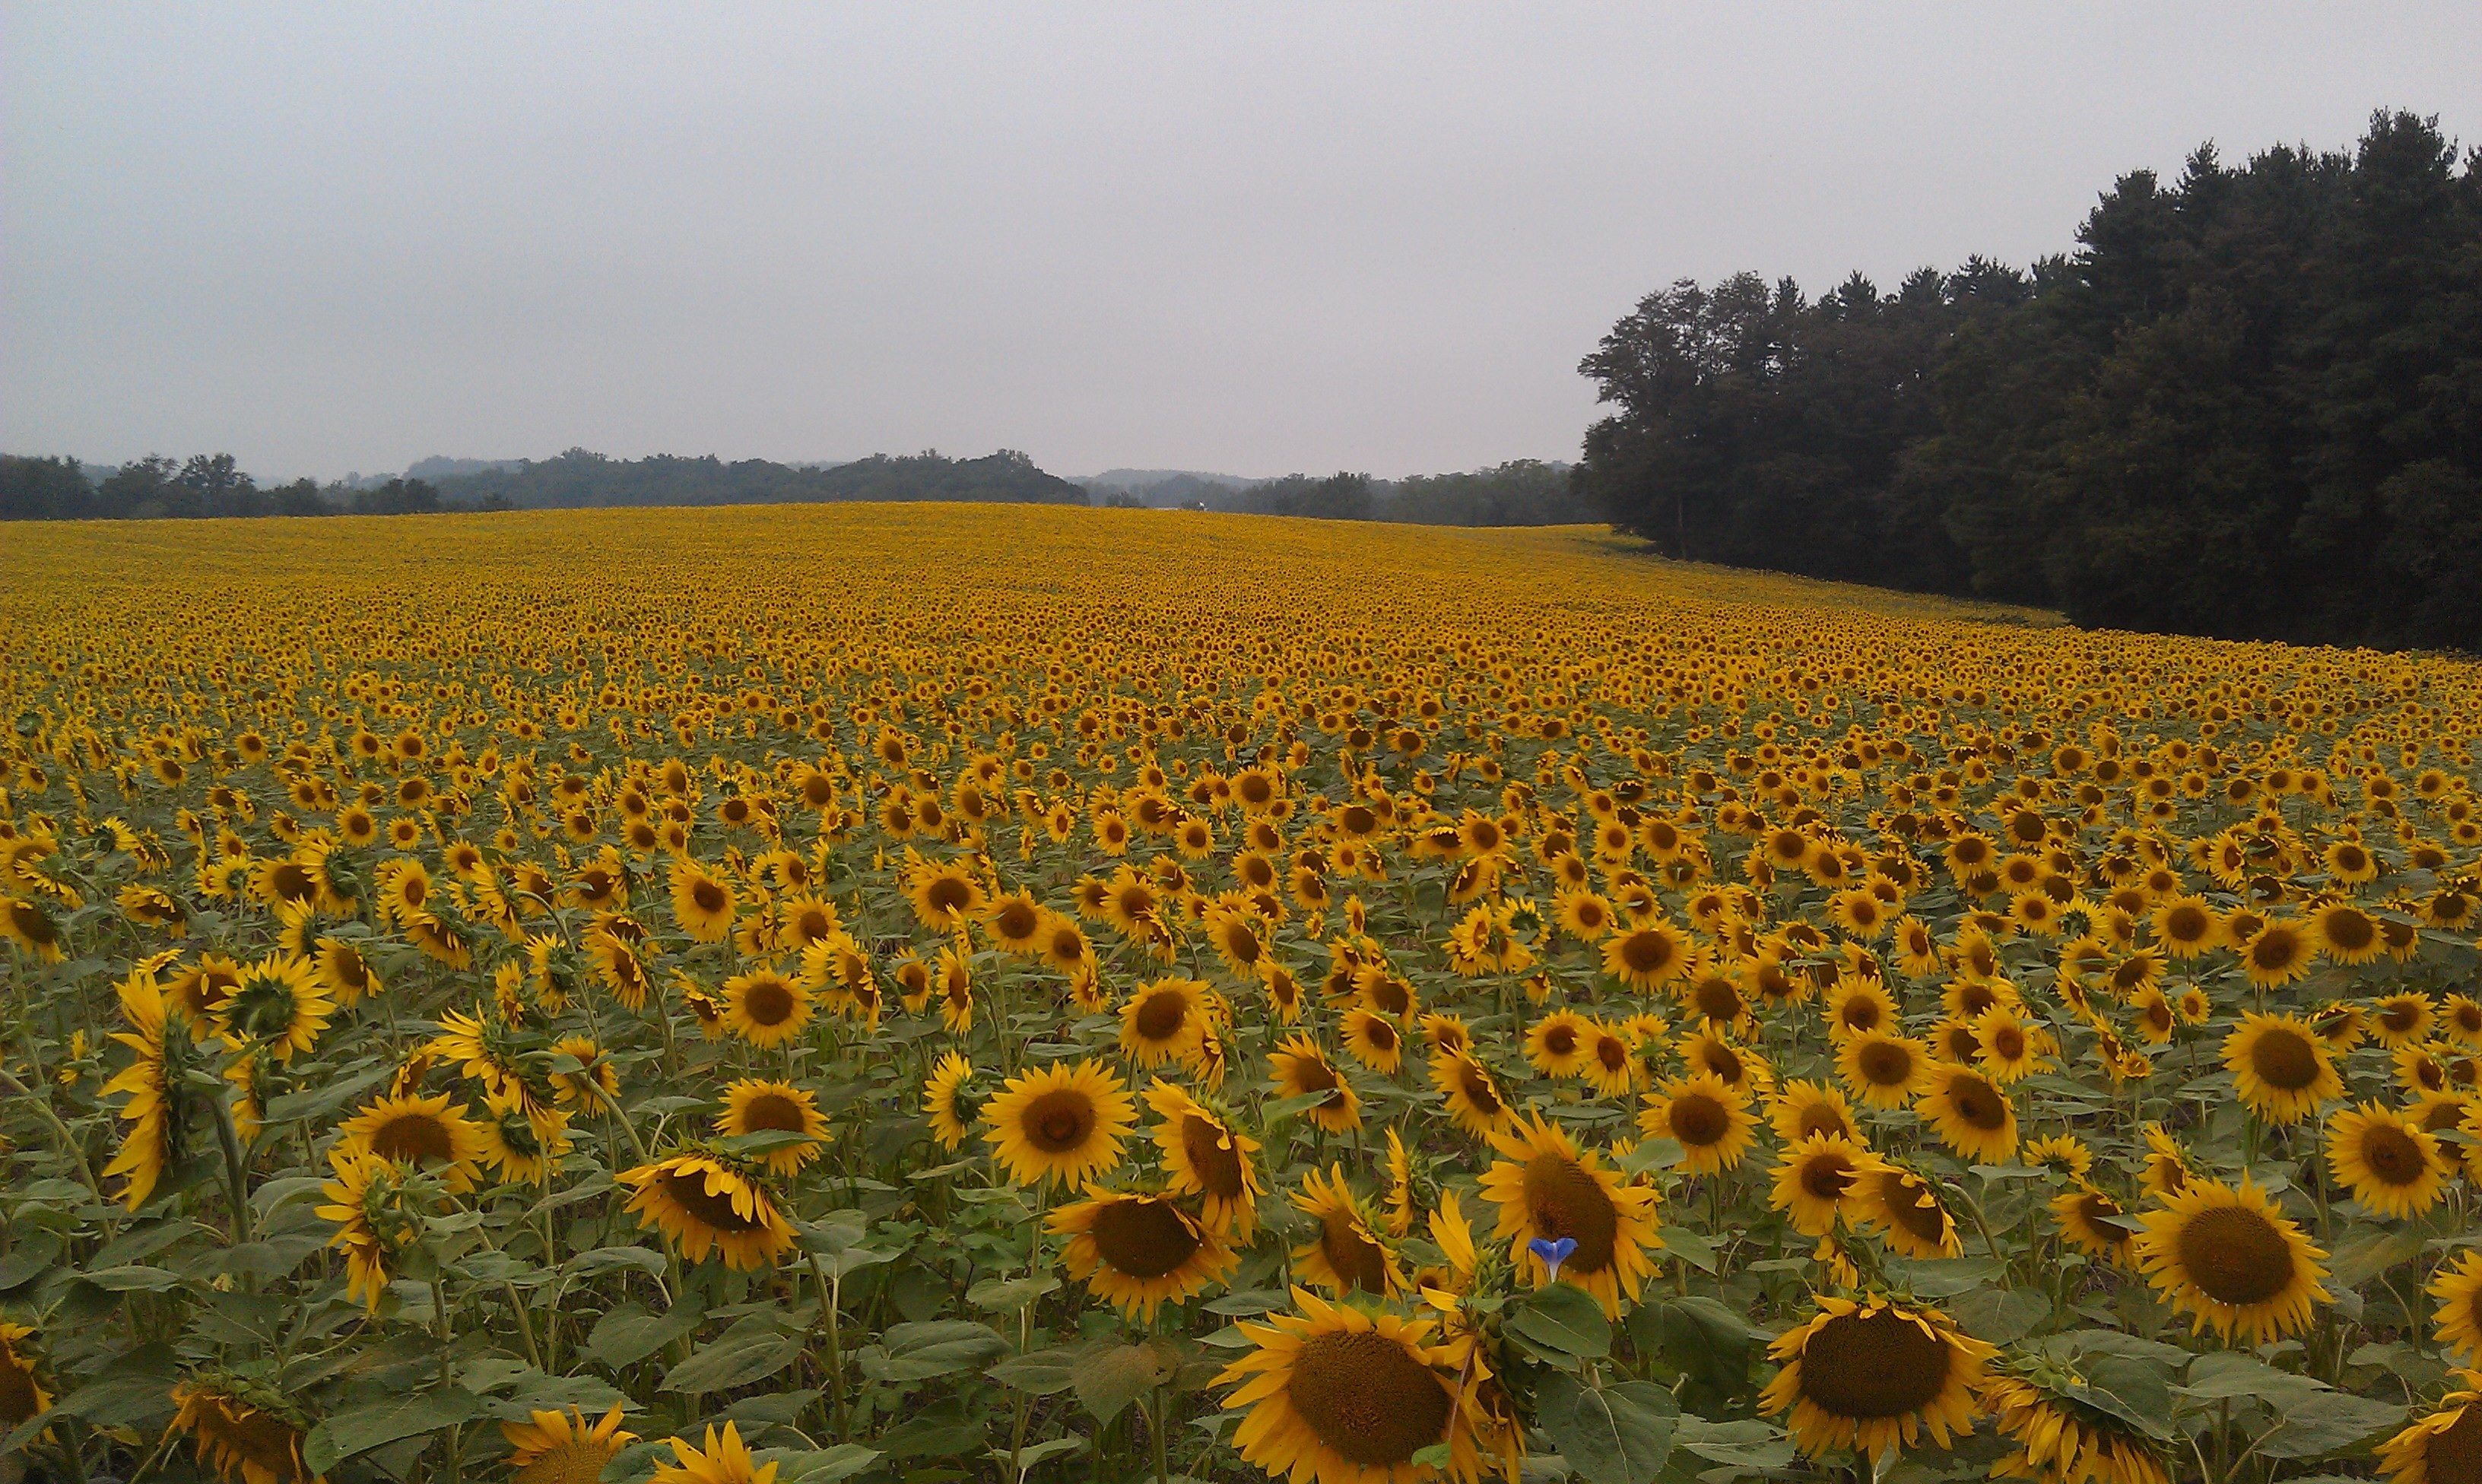
plant, field, prairie, flower, soil, agriculture, plain, sunflower, grassland, ecosystem, steppe, flowering plant, daisy family, sunflower seed, grass family, land plant